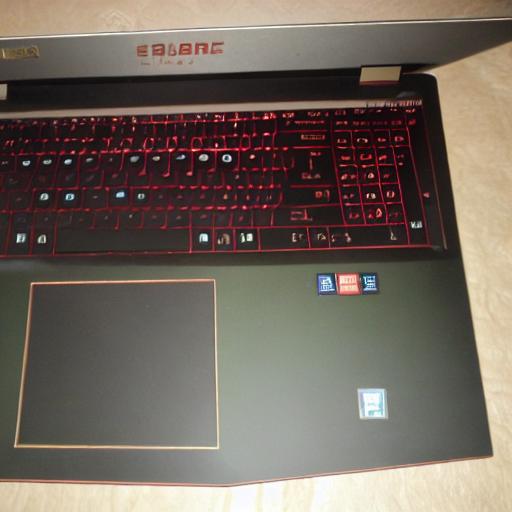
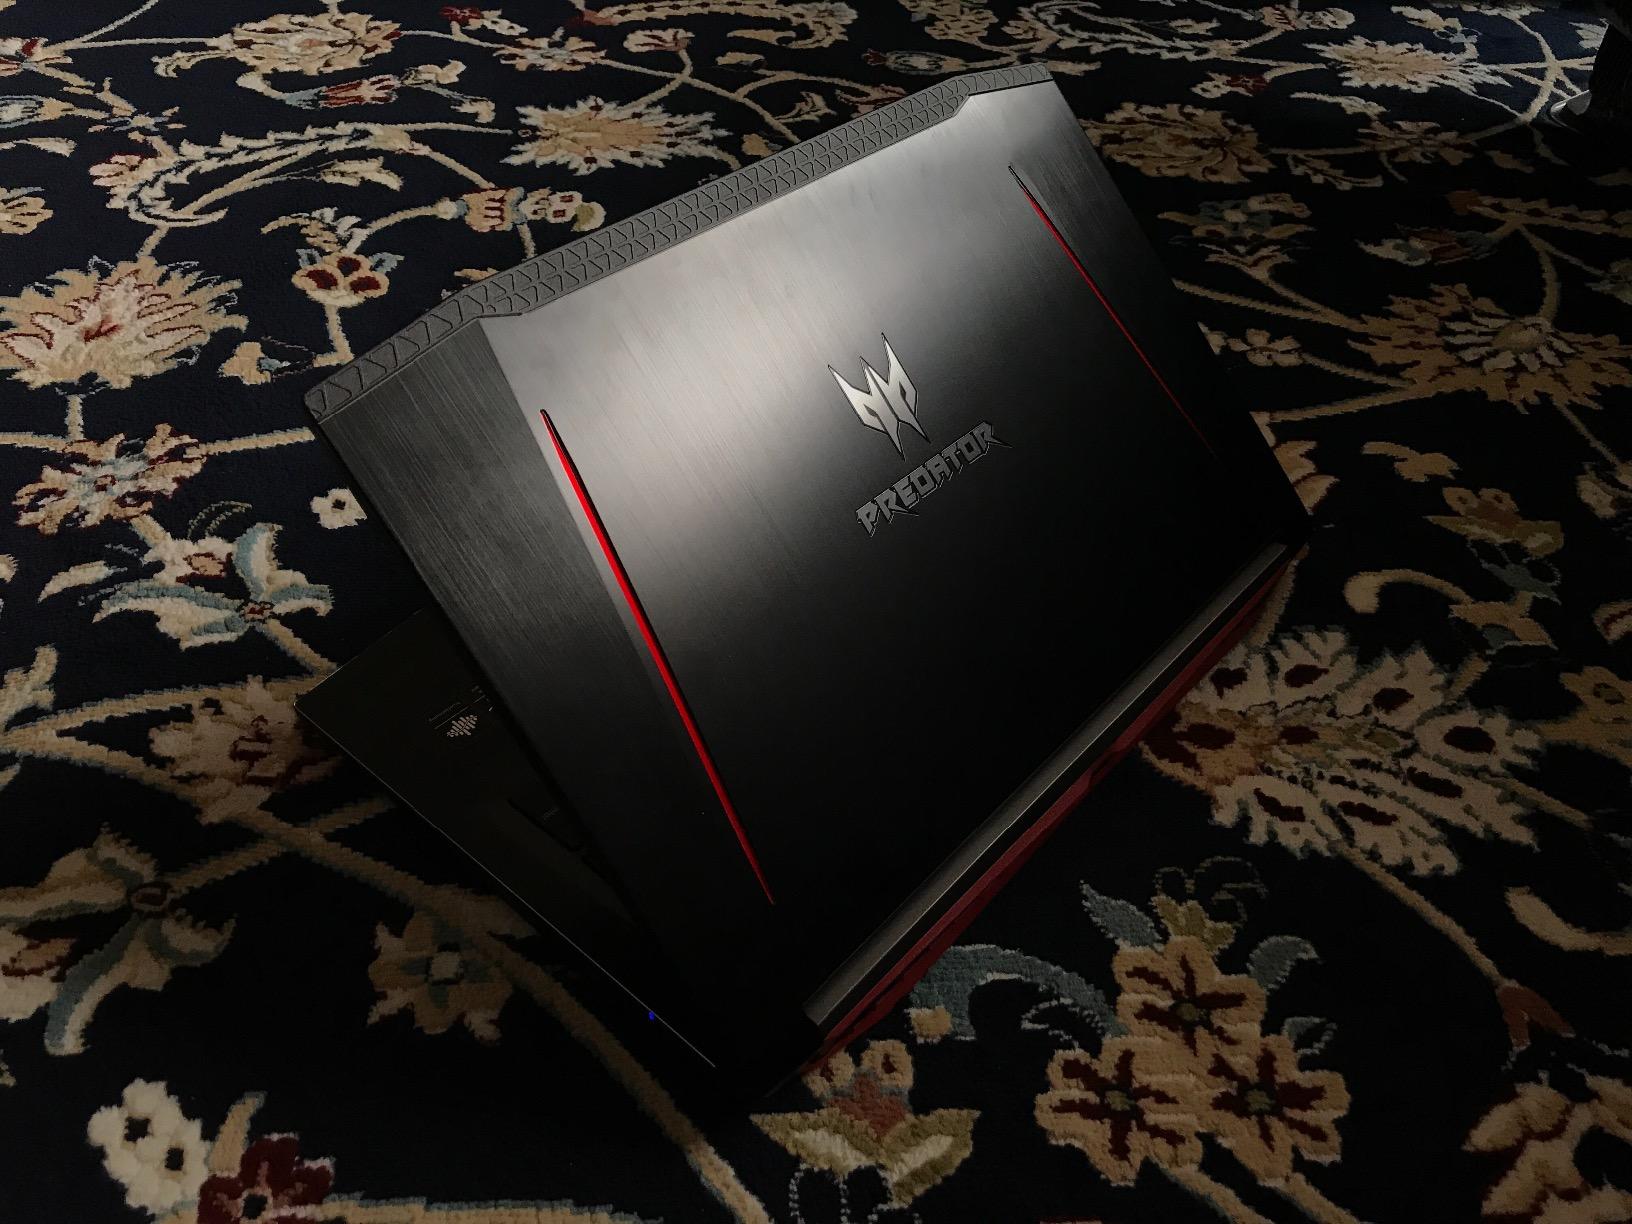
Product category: laptop
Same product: no